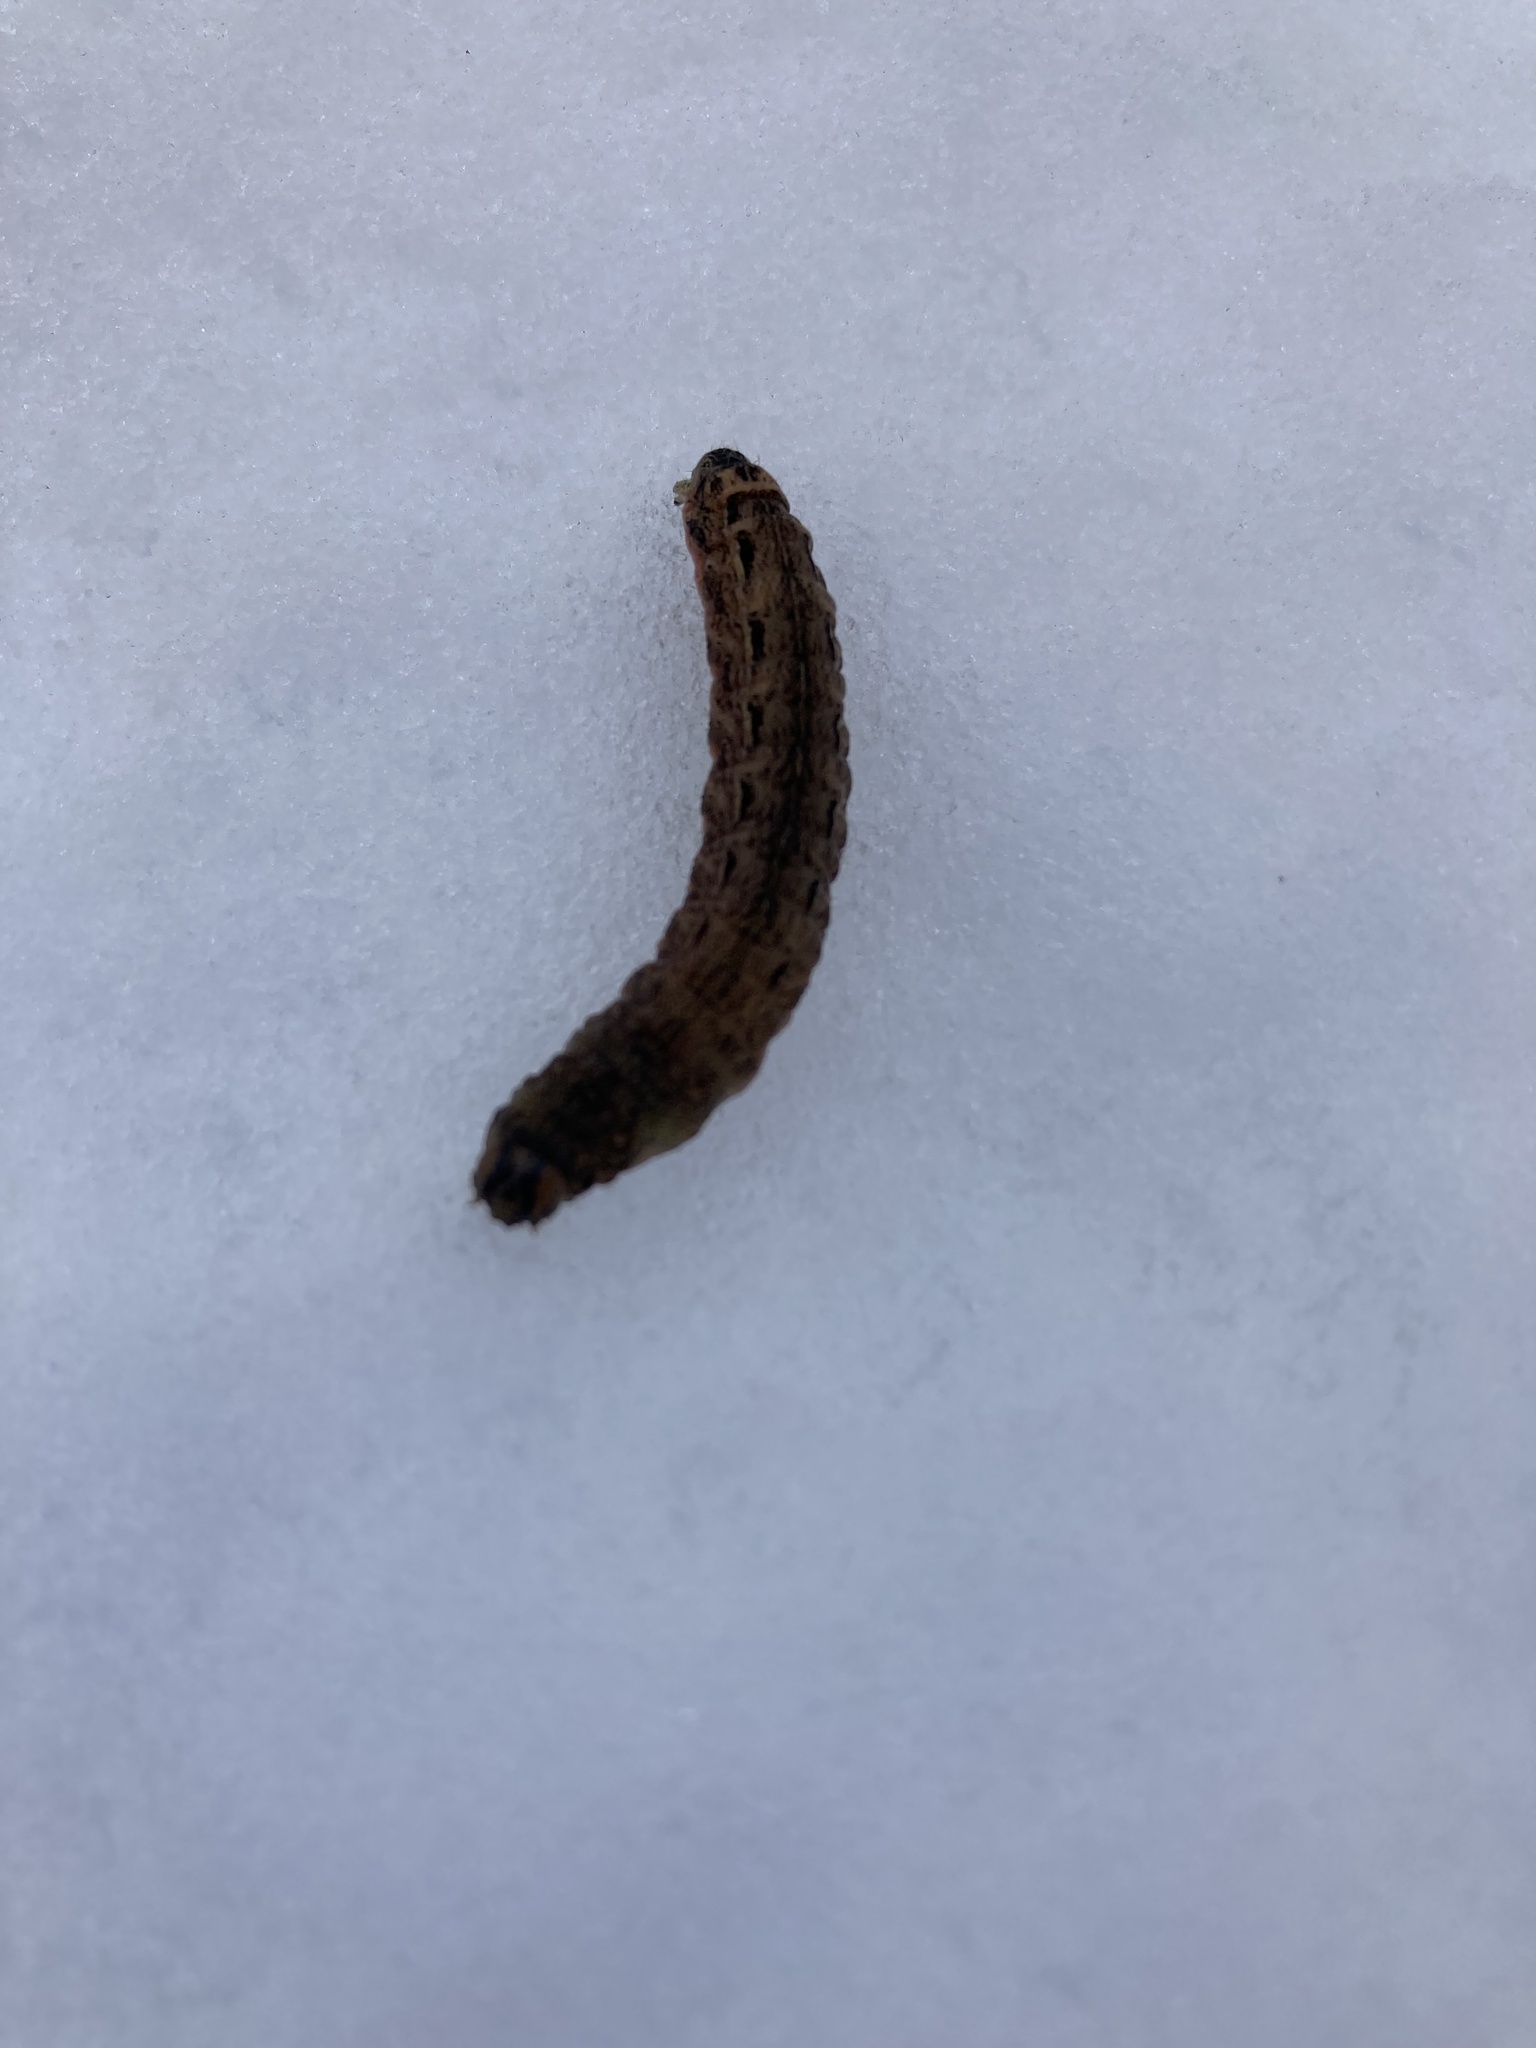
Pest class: cutworms